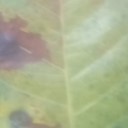
Label: Leaf_rust